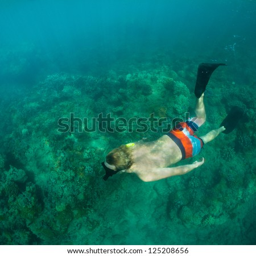
young man free diving and snorkeling on a lively reef